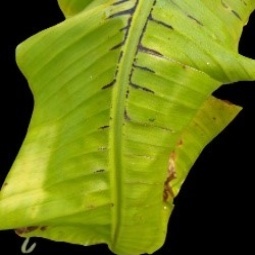
Label: Calcium